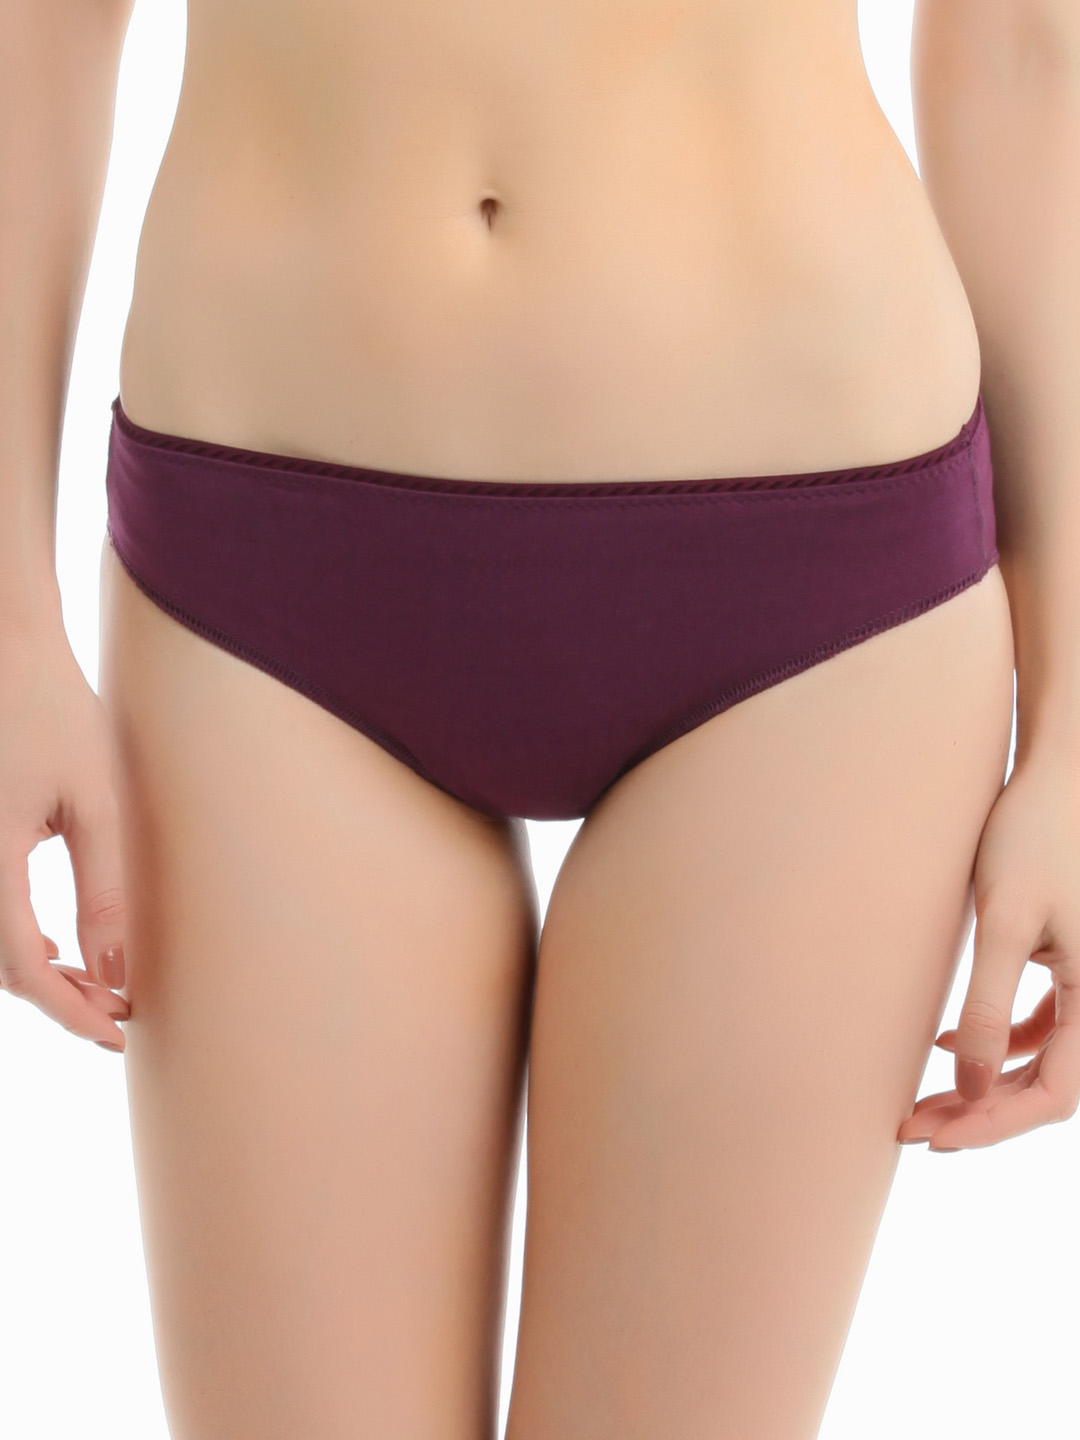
Enamor Women Purple Mid-Rise Bikini Brief
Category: Apparel / Innerwear / Briefs
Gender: Women
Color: Purple
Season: Summer 2014
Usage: Casual